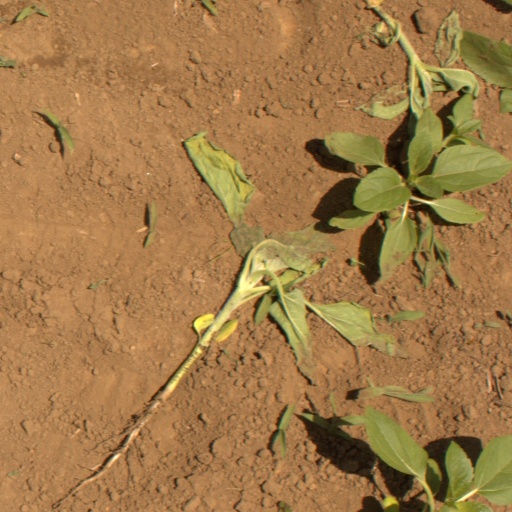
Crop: Jerusalem artichoke